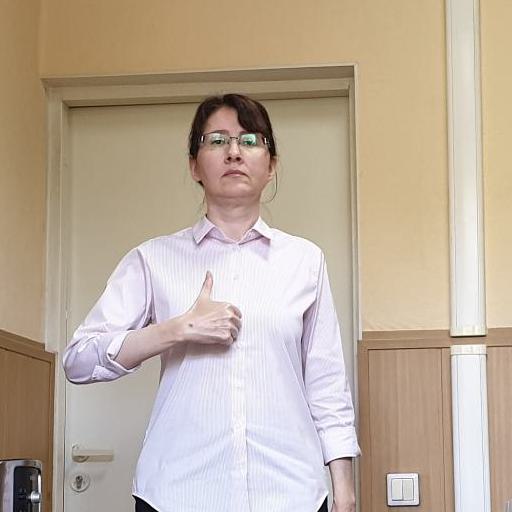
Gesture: like